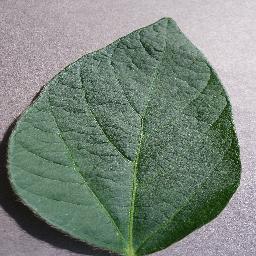
Label: Soybean___healthy